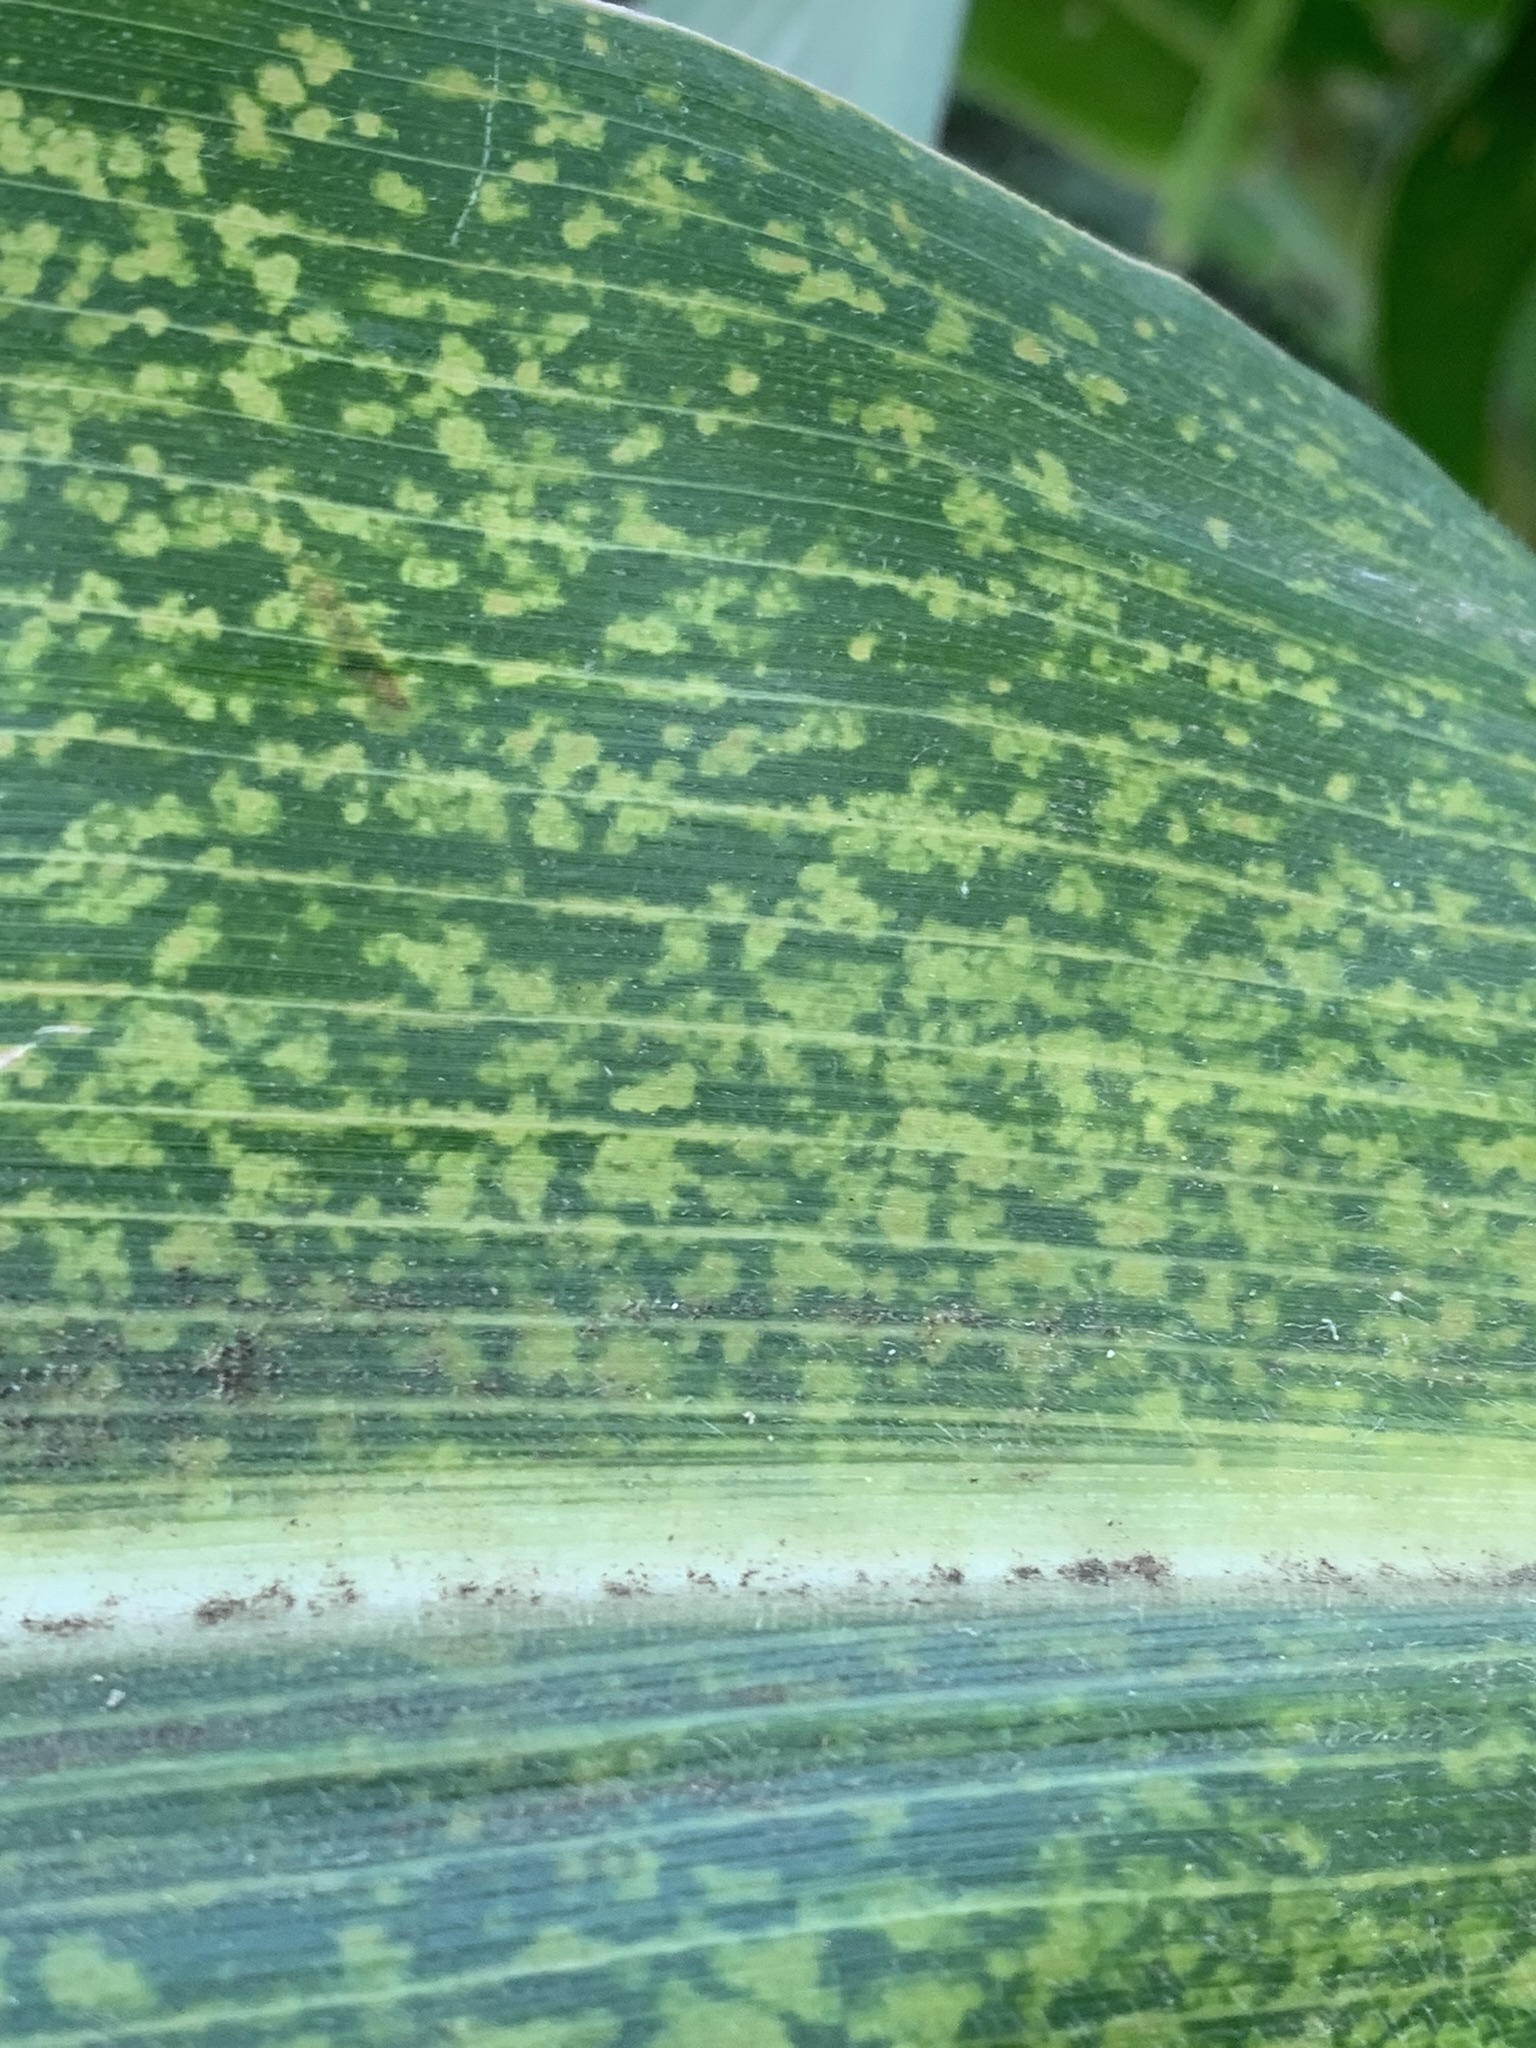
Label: MLN